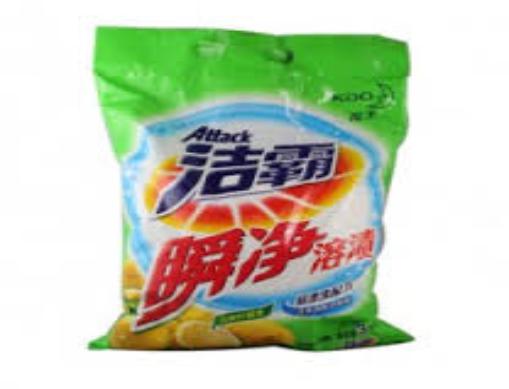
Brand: attack
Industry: Necessities